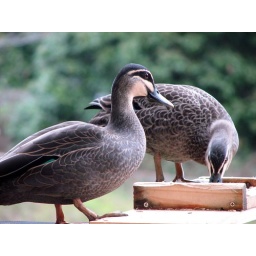
We didn't expect ducks to be interested in the bird seed! Apparently they are higher in the pecking order than cockatoos!